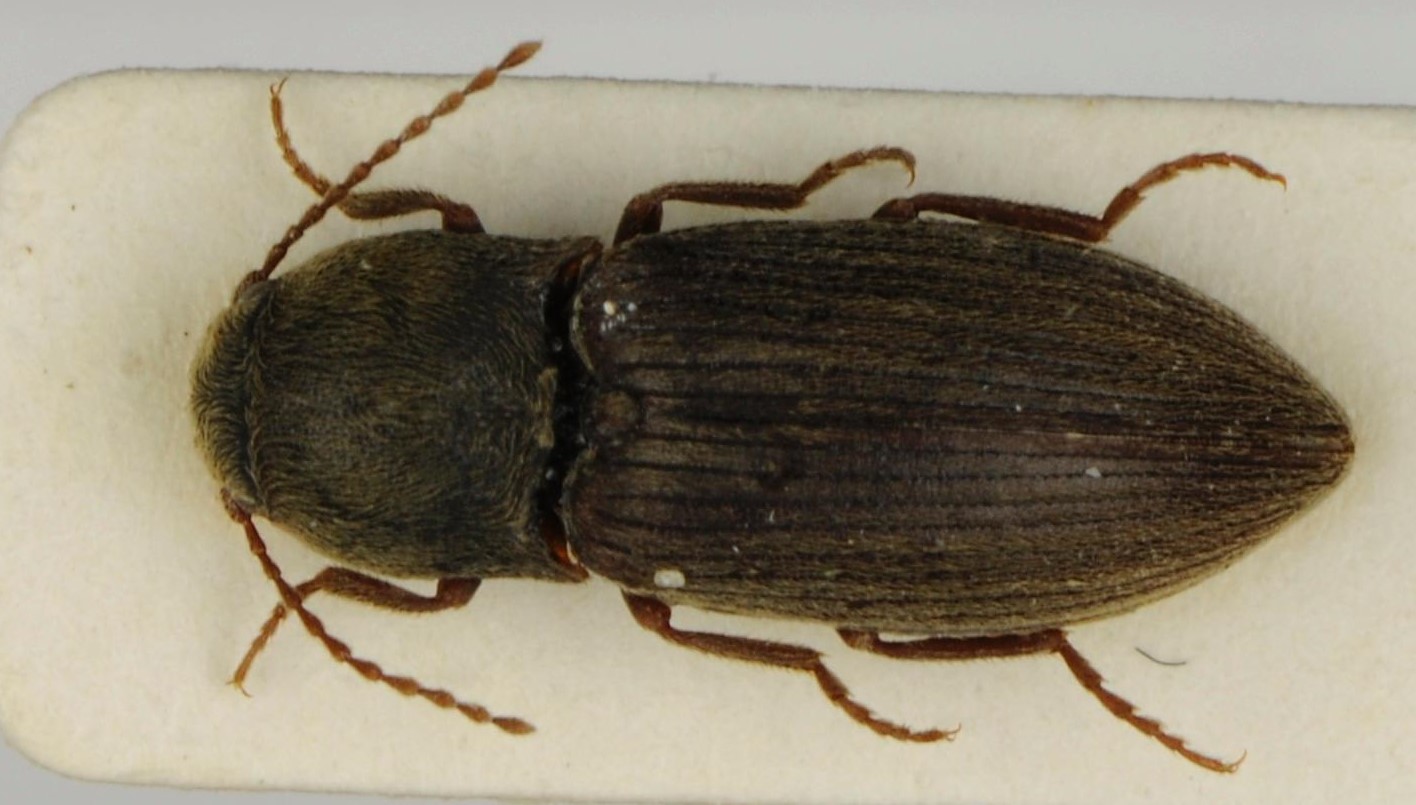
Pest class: clickbeetles_wireworms